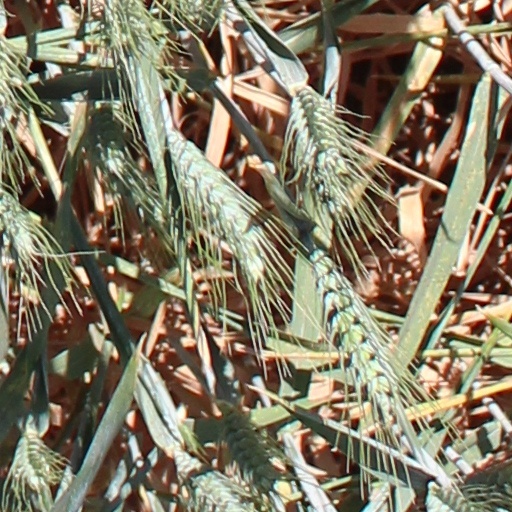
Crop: wheat